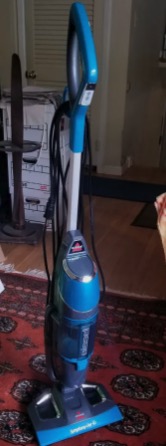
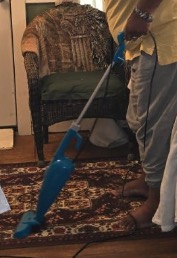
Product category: items_vacuum
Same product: no